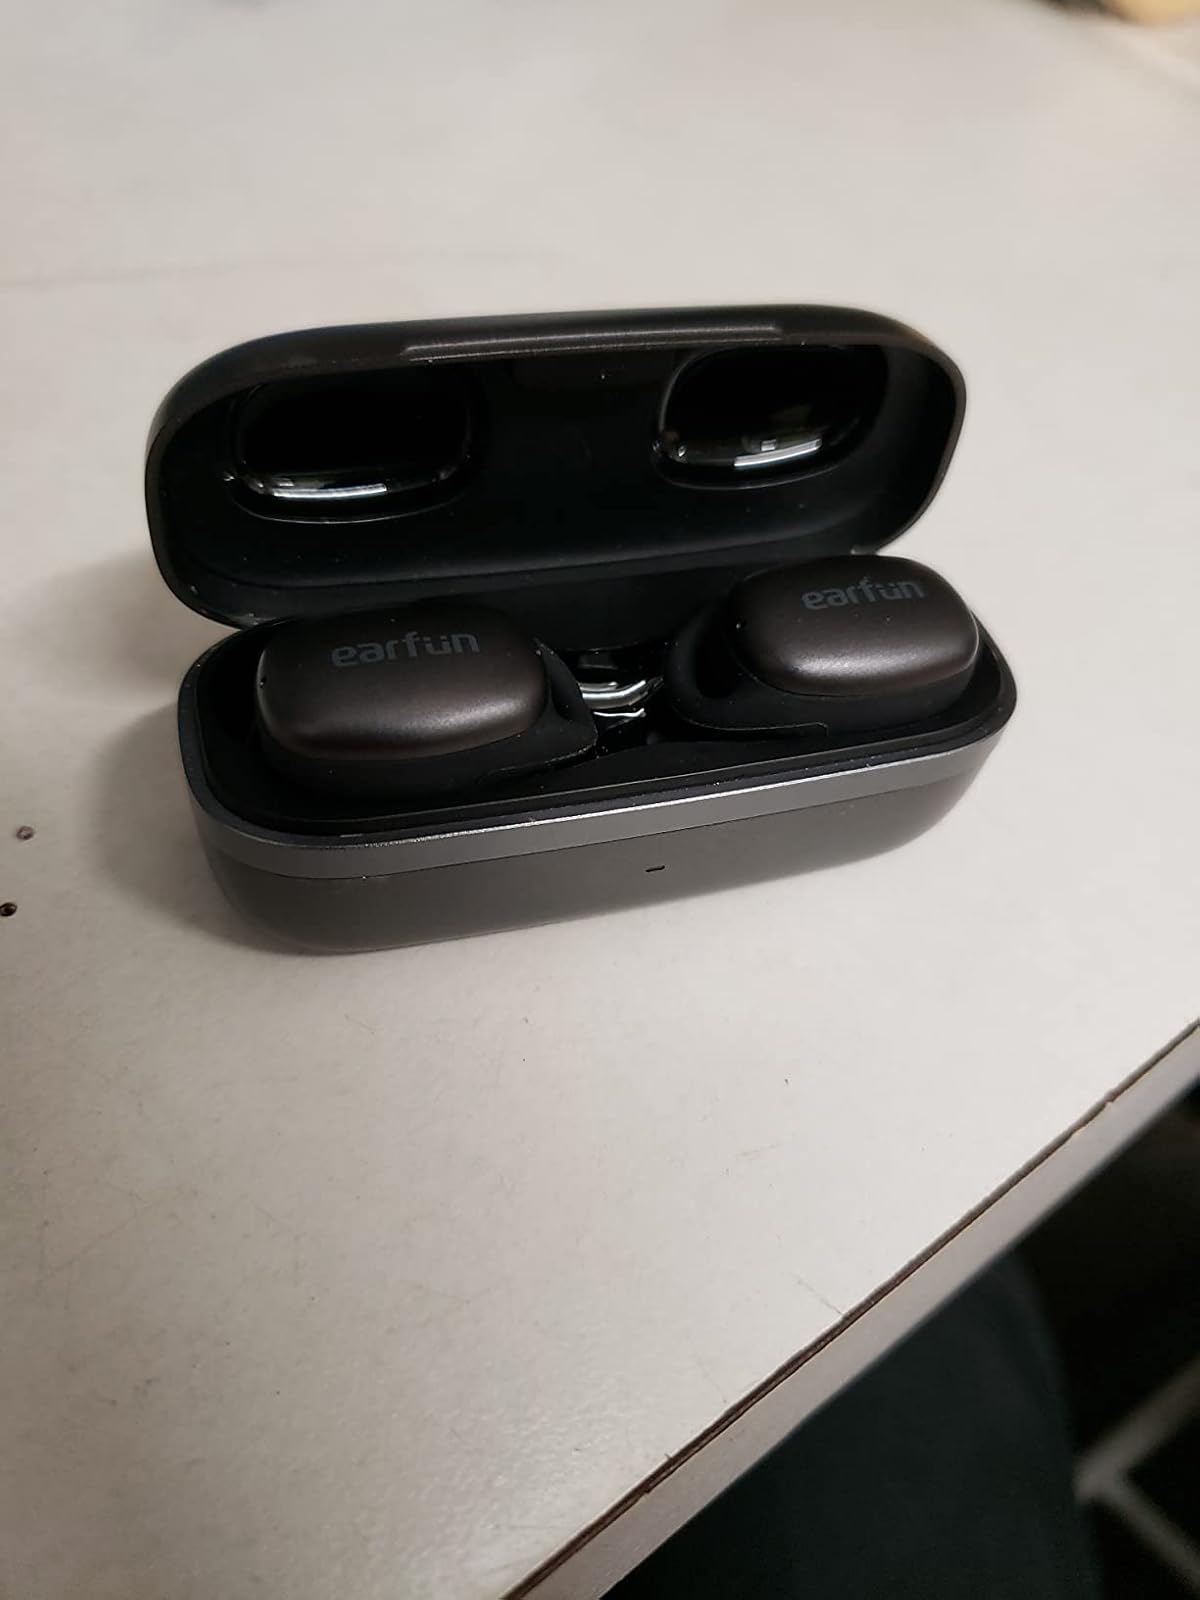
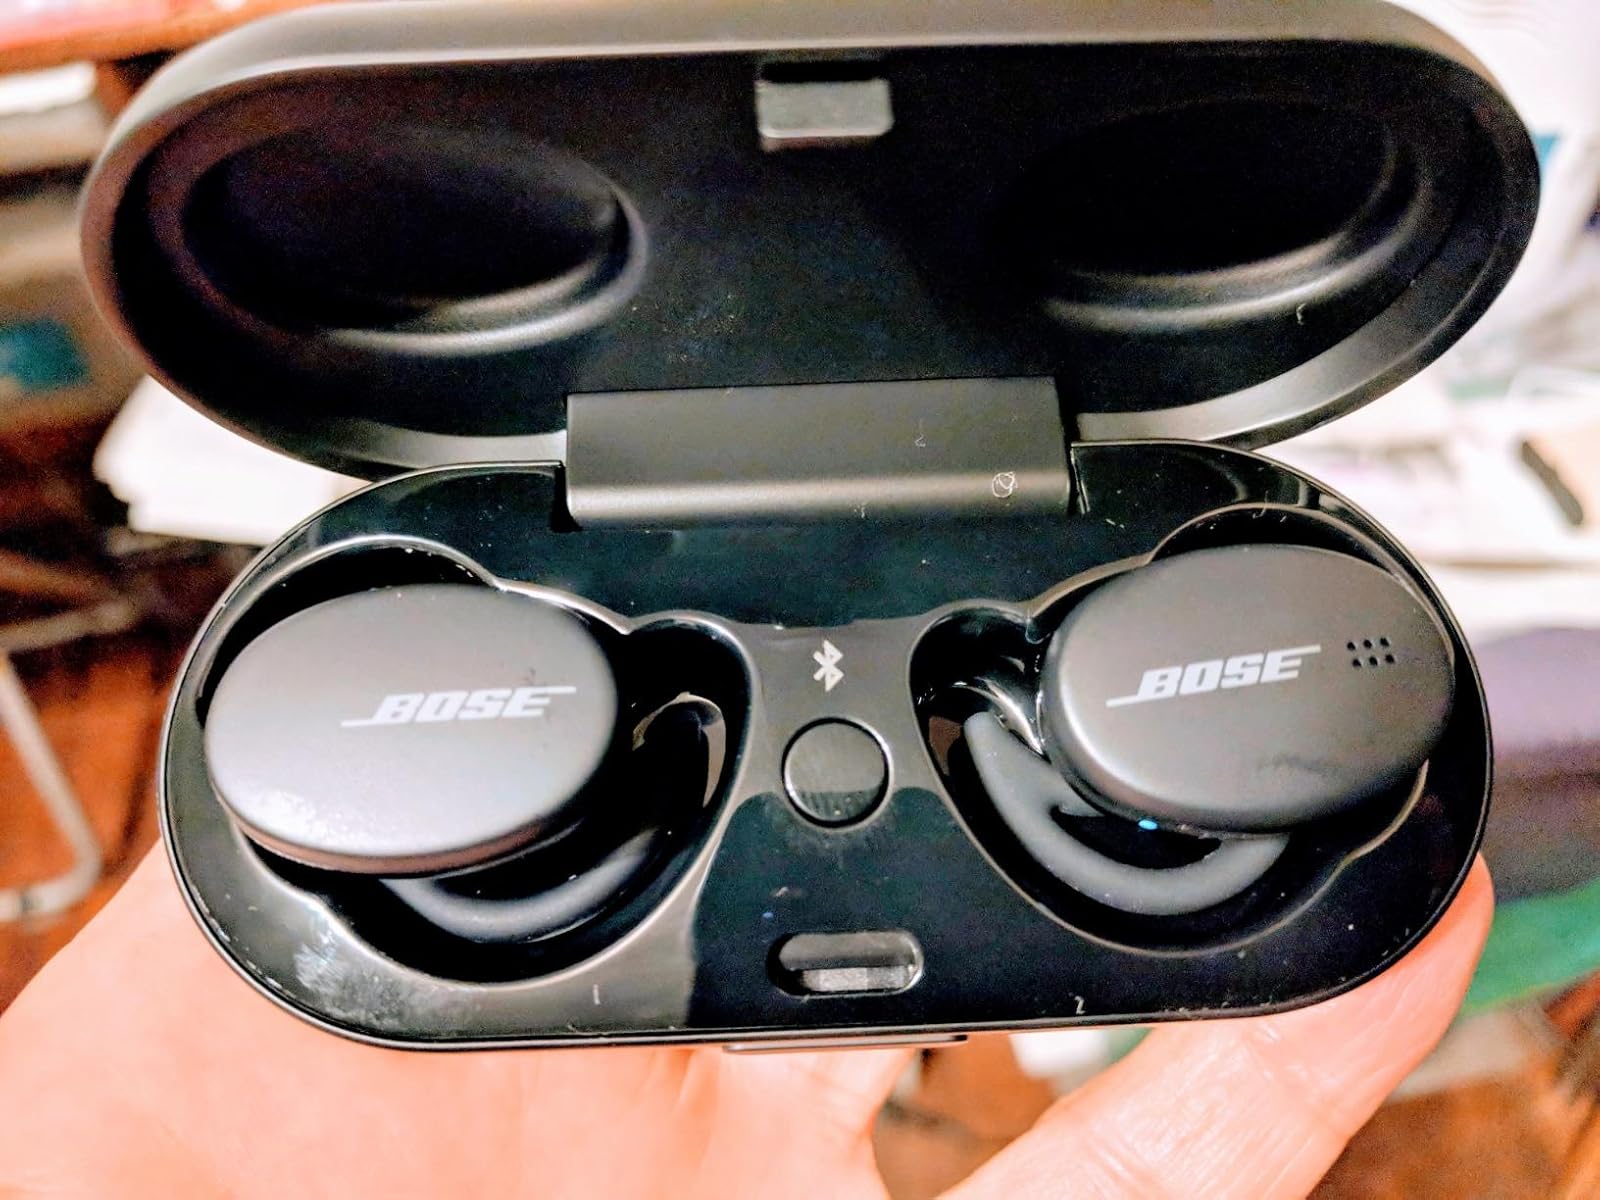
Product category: earbuds
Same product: no